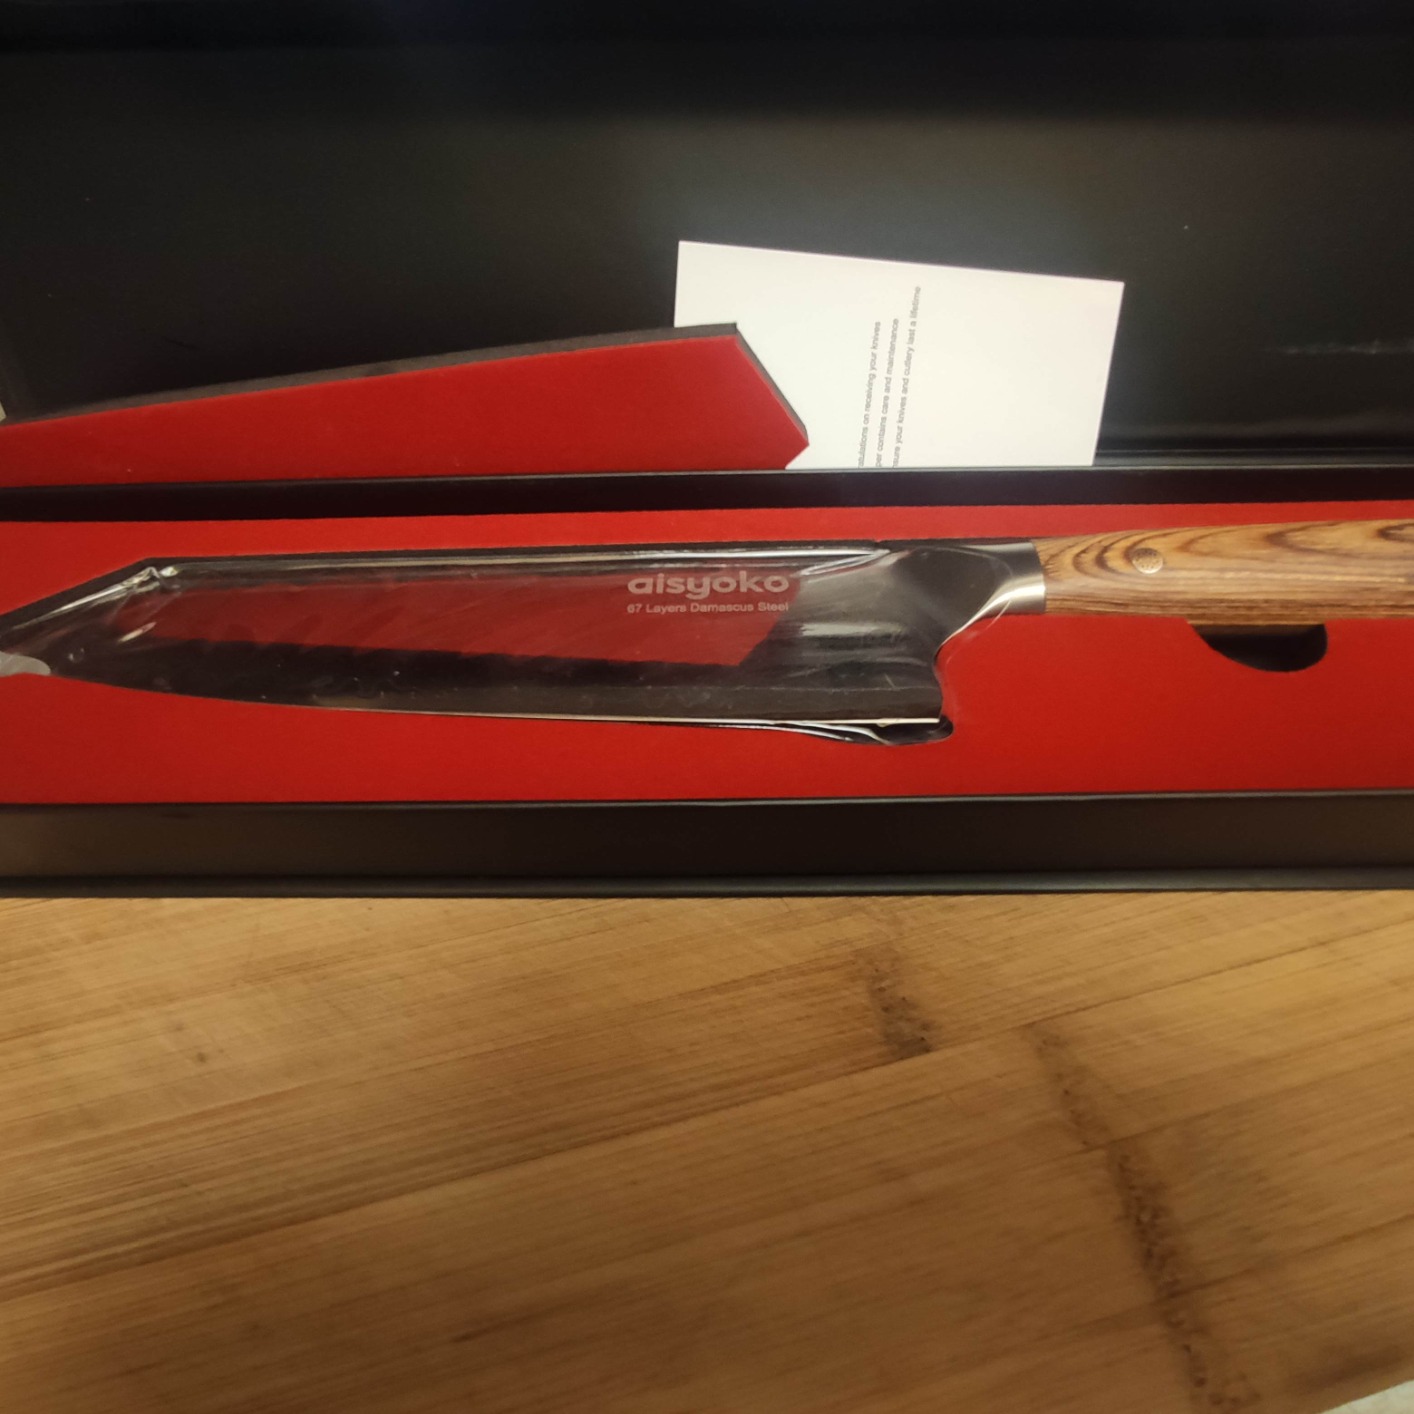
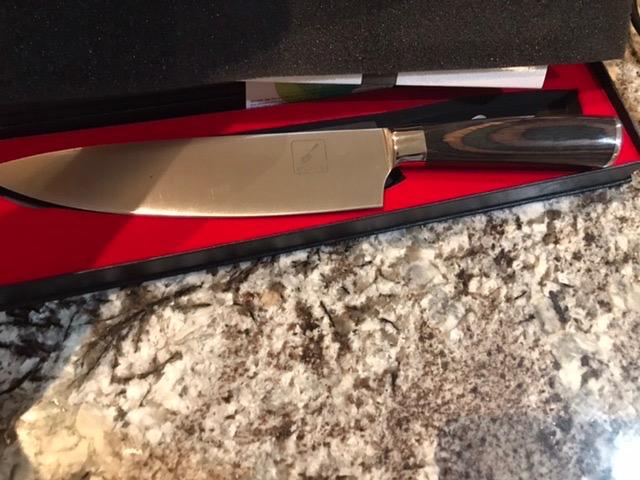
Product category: items_knife
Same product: no